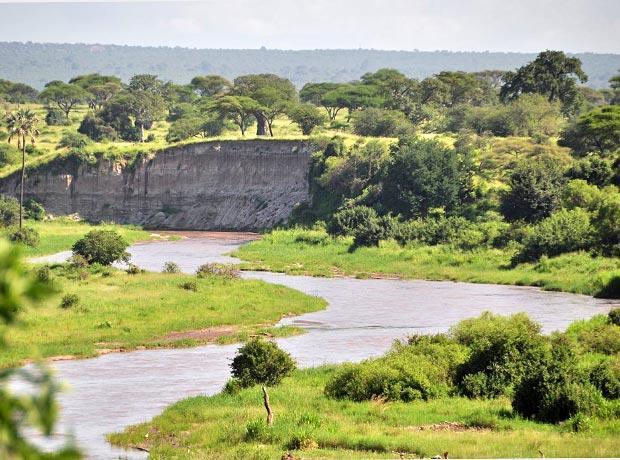
Mandhari nzuri na ya kuvutia, iliyo na mto unaotiririsha maji taratibu kutoka pande za juu kuelekea upande wa chini, pembeni kukiwa na nyasi fupi za rangi ya kijani pamoja na miti mirefu.